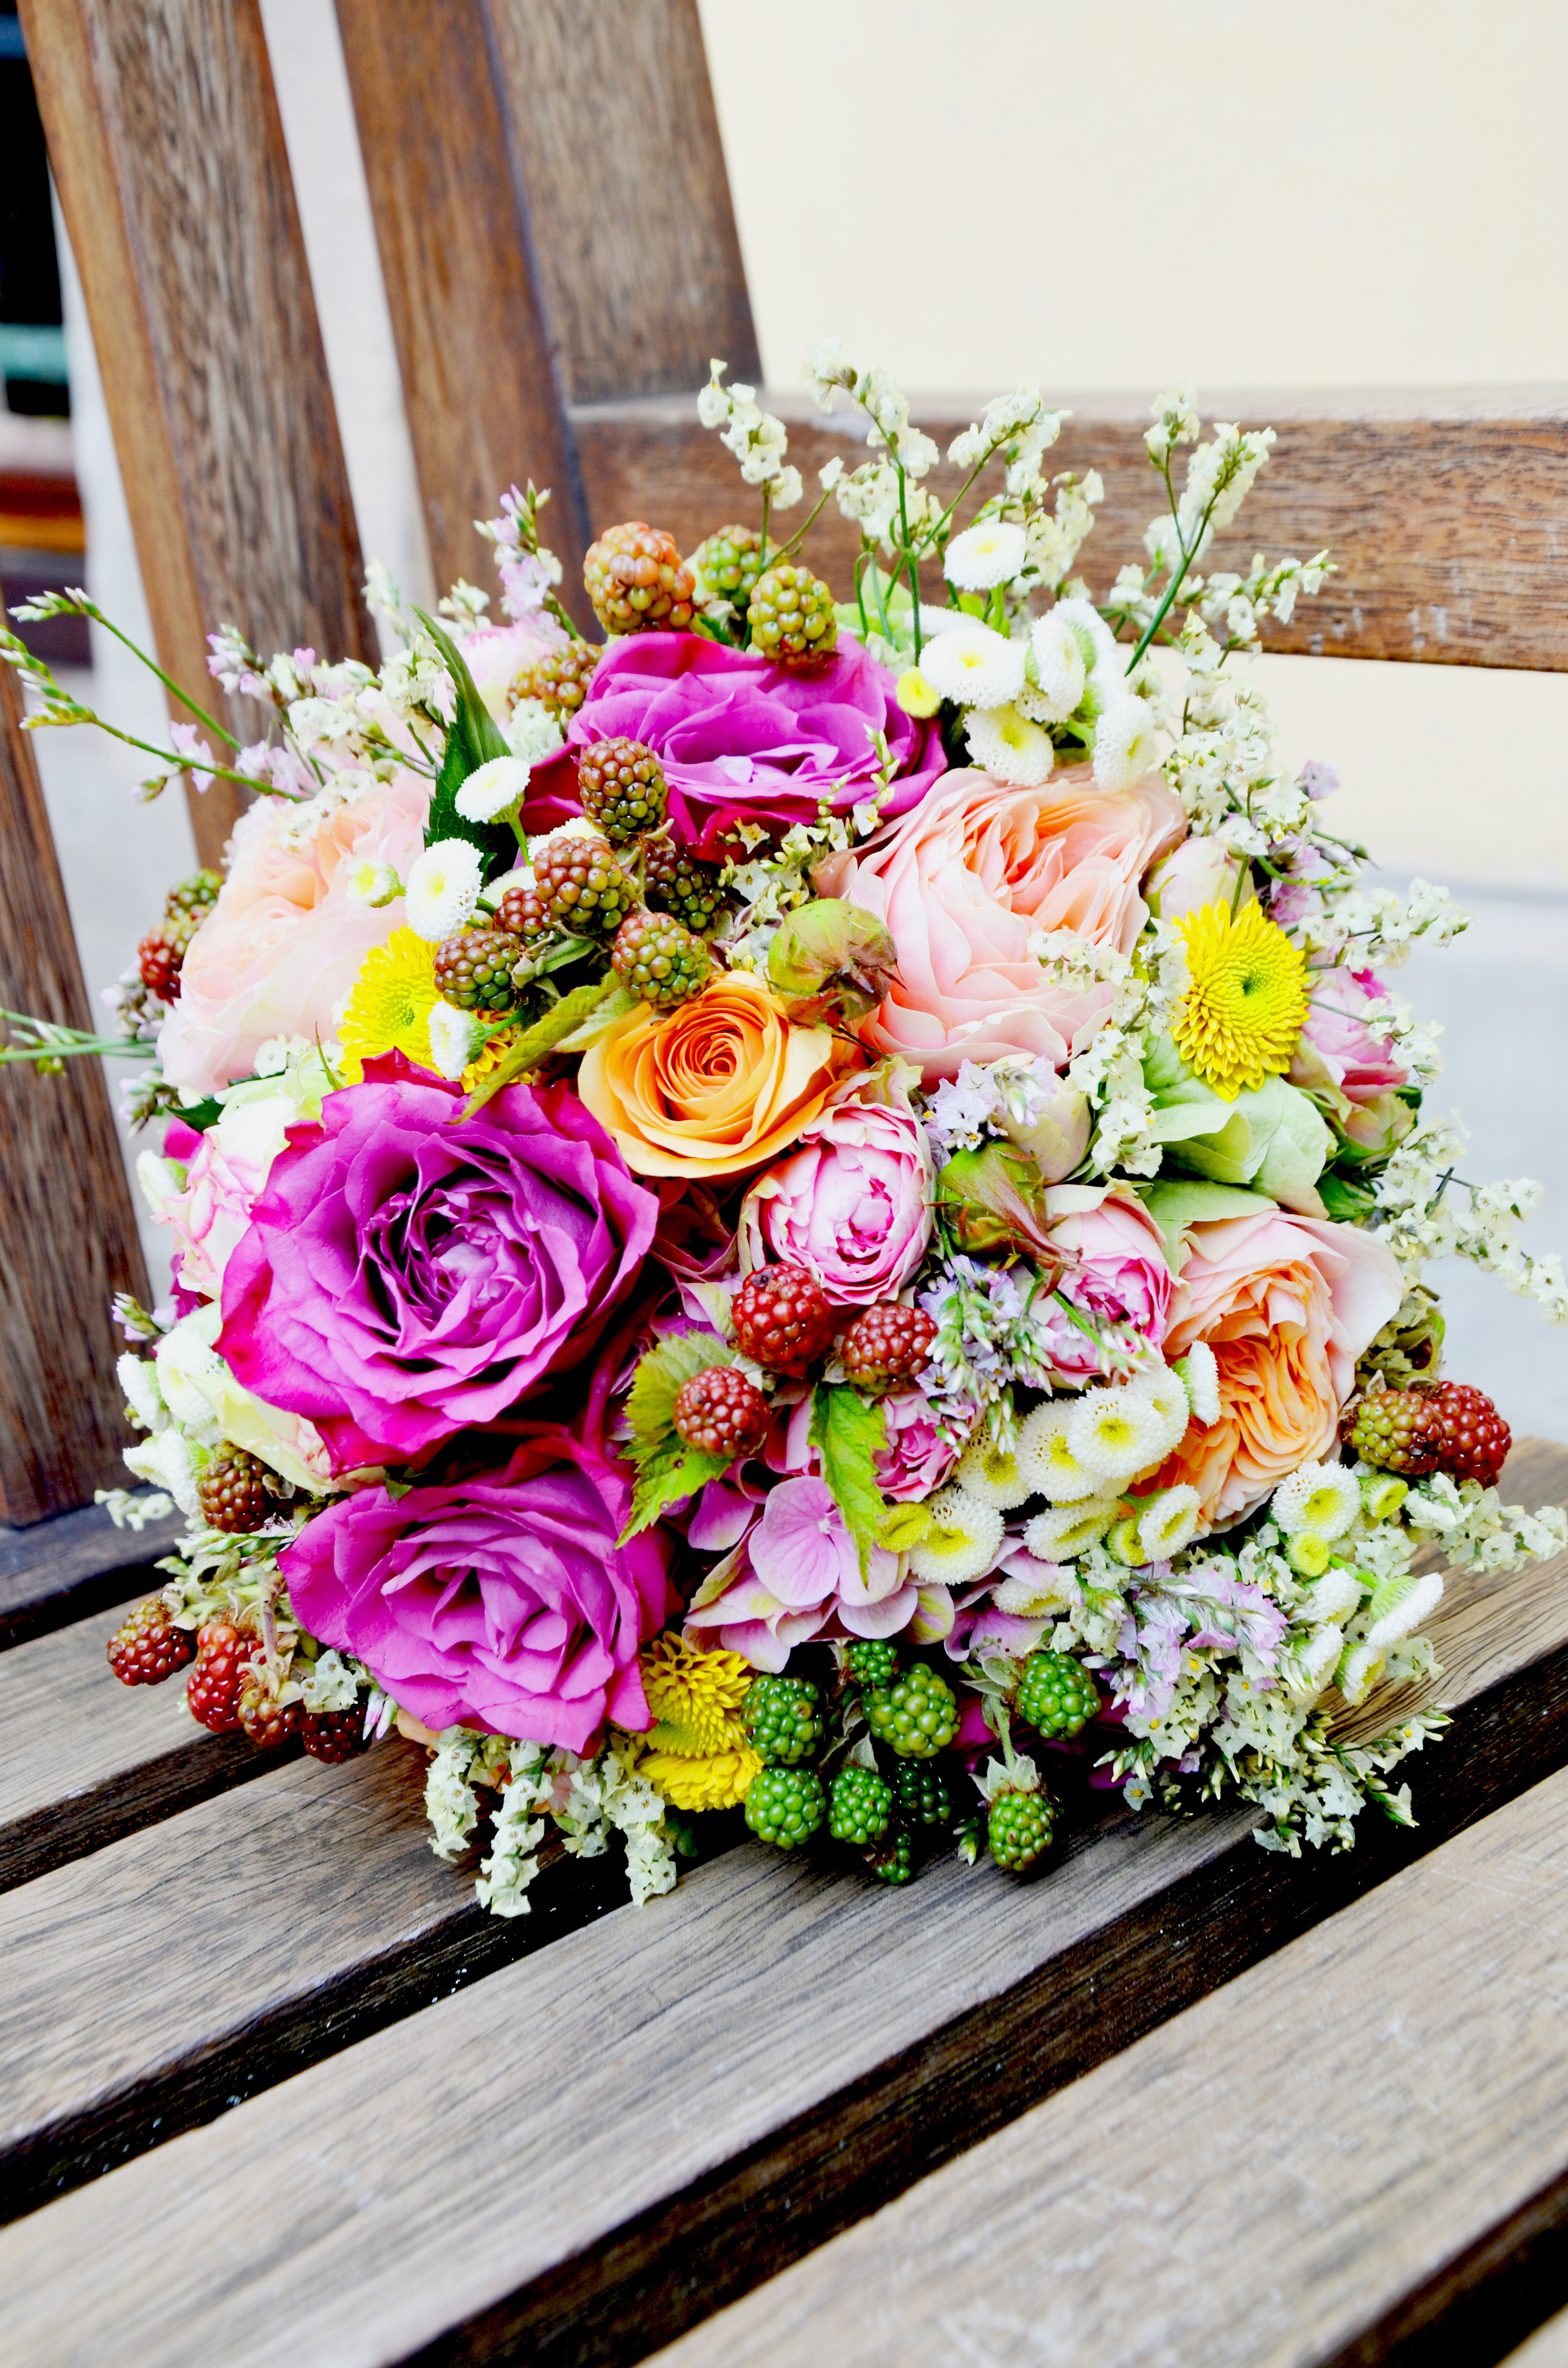
plant, flower, petal, bouquet, pink, wedding, plants, flowers, roses, trim, floristry, flower bouquet, cut flowers, floral design, centrepiece, flower arranging